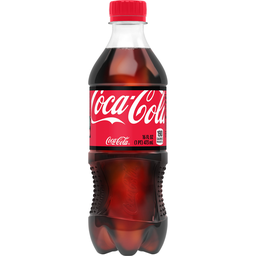
Label: bottles